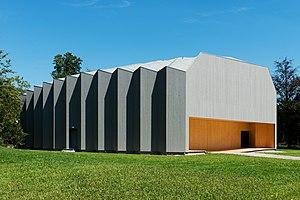
Pavillon en bois du Théâtre de Vidy-Lausanne, inauguré en 2017
Yves Weinand est architecte et ingénieur civil des constructions spécialisé dans la construction en bois.